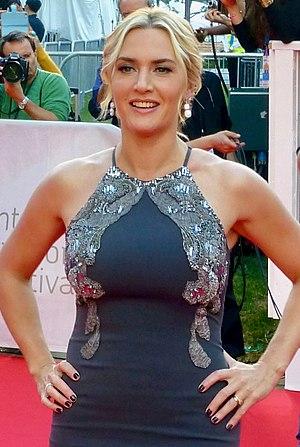
Kate Winslet [keɪt wɪnslət] est une actrice britannique, née le 5 octobre 1975 à Reading en Angleterre.